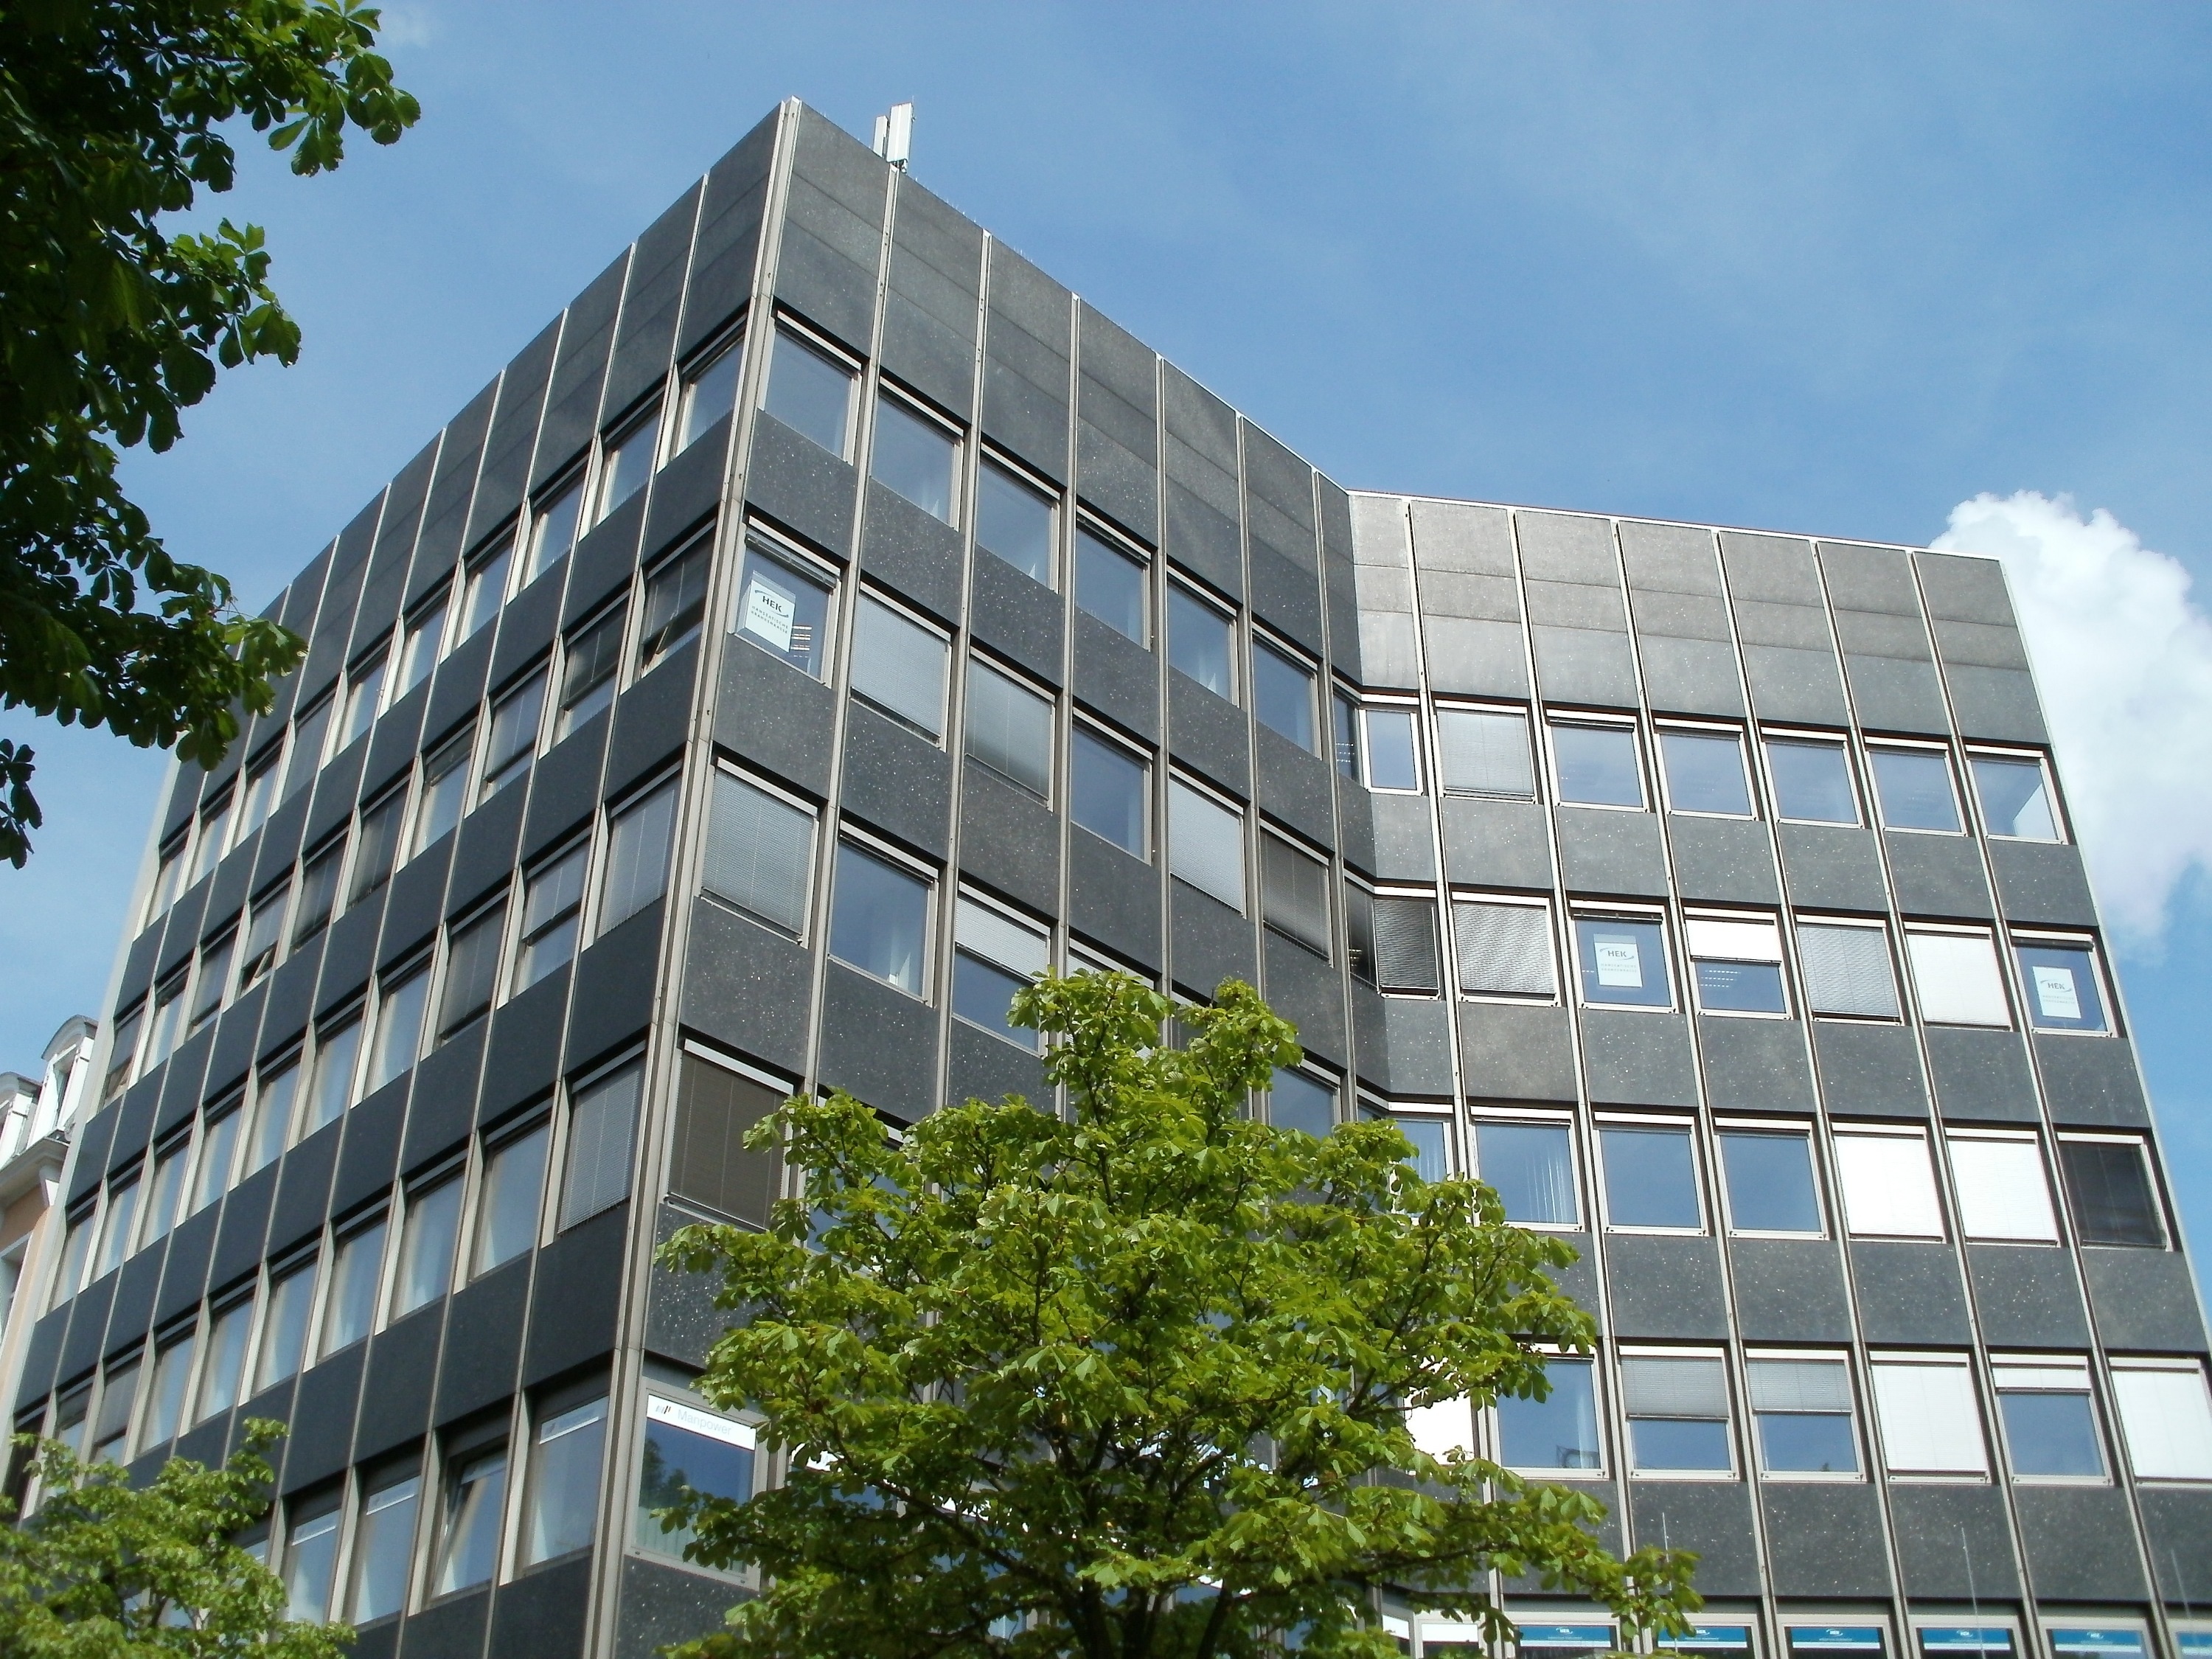
architecture, structure, glass, building, skyscraper, urban, downtown, construction, plaza, office, facade, exterior, professional, business, modern, tower block, commercial, commercial building, headquarters, company, corporation, workplace, condominium, neighbourhood, real estate, residential area, saarbruecken, brutalist architecture, mixed use, corporate headquarters, karl marx str